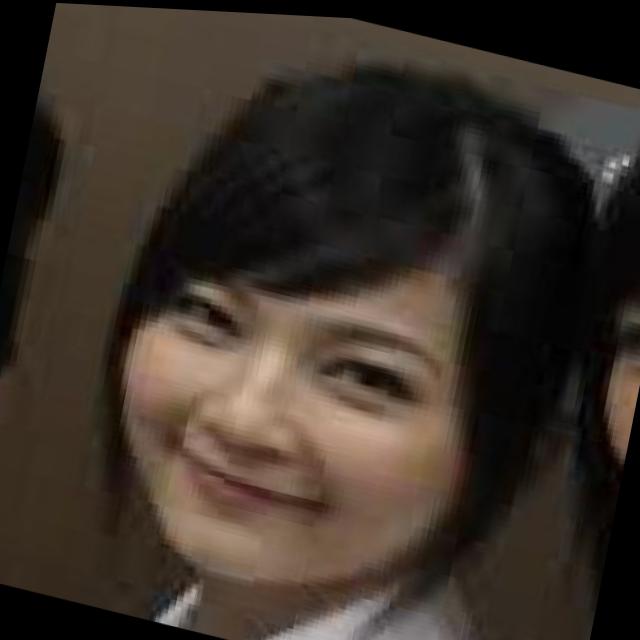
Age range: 13-20